Teatro Nacional de El Salvador

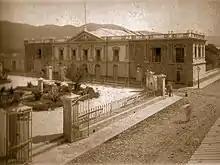
The National Theater shortly after its opening.

Teatro Nacional de El Salvador, or National Theatre of El Salvador began construction on November 3, 1911, by the French architect Daniel Beylard; and inaugurated March 1, 1917. It is of French Renaissance style with modern touches. It was decorated by the Italian architect Lucio Cappellaro, and its Great Hall is one of the most beautiful and elegant in Central America.